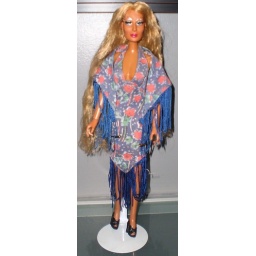
Cher reroot in blond perm with makeup and blue dress with sash